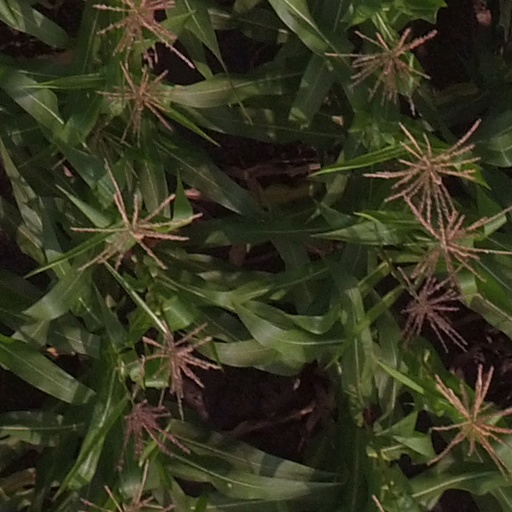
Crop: maize; corn